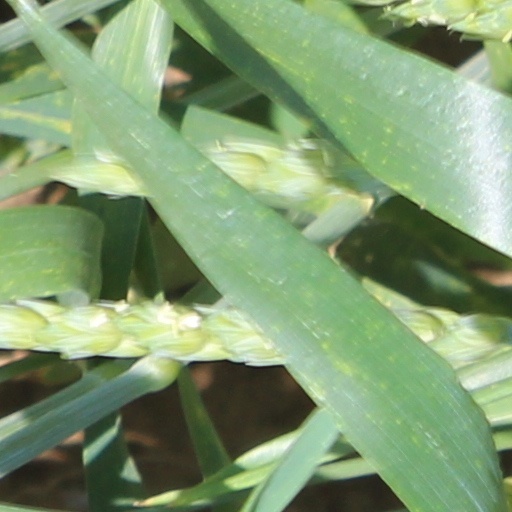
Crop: wheat